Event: Nepal Earthquake
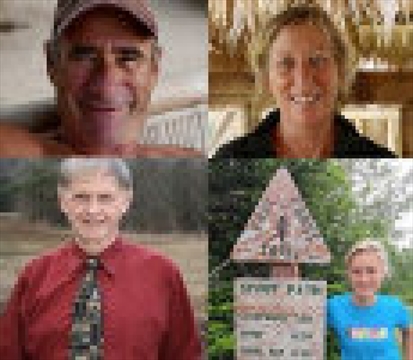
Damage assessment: no_damage